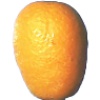
Label: kumquats